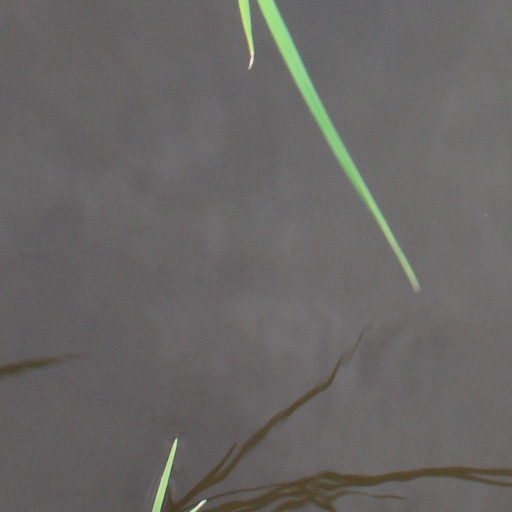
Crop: rice